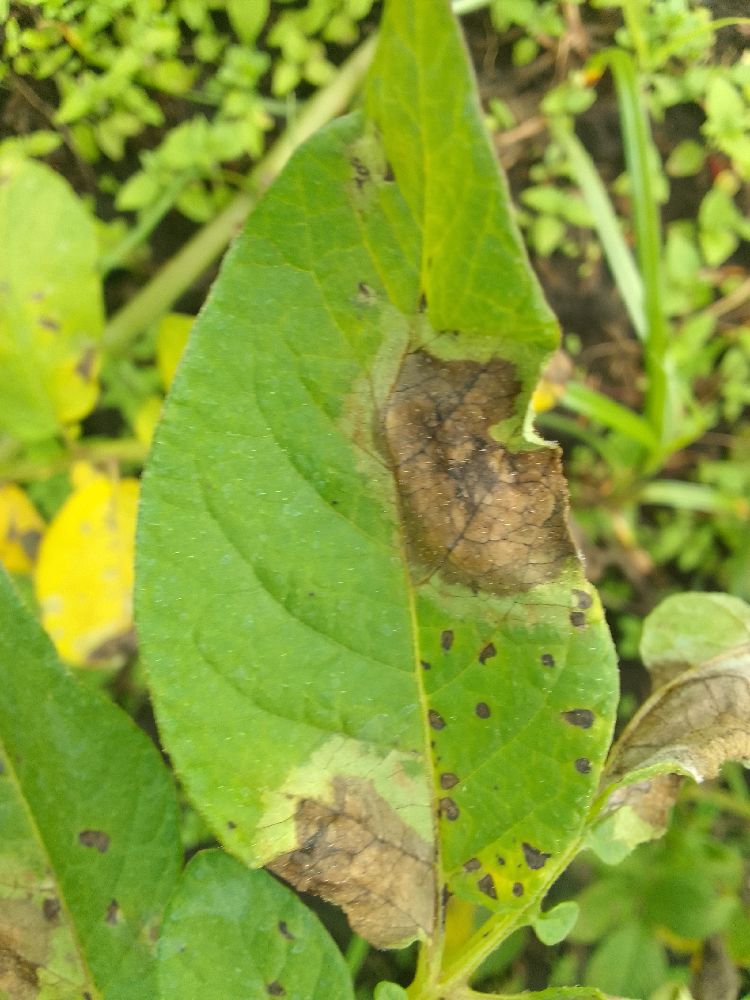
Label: Late blight